Trasharama A-Go-Go

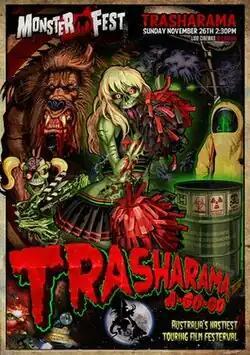
Official 2017 Trasharama poster

Trasharama A-Go-Go is an Australian annual short film festival catering to the low-budget/no-budget end of the movie-market, focusing on genre films (Horror & Sci-fi) under 15 minutes in length. The Festival began 1997, providing emerging horror film makers with a competitive environment to develop their craft and showcase films to audiences, effectively acting as a de facto training ground.